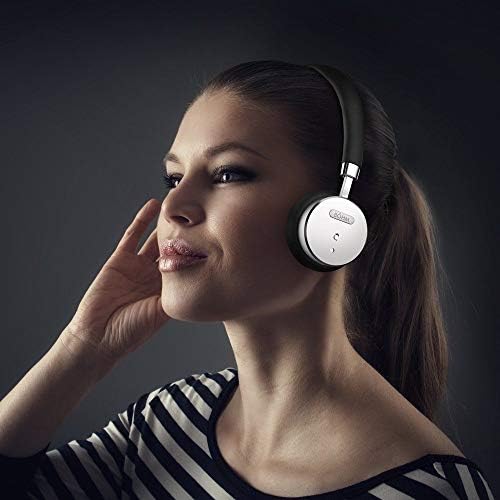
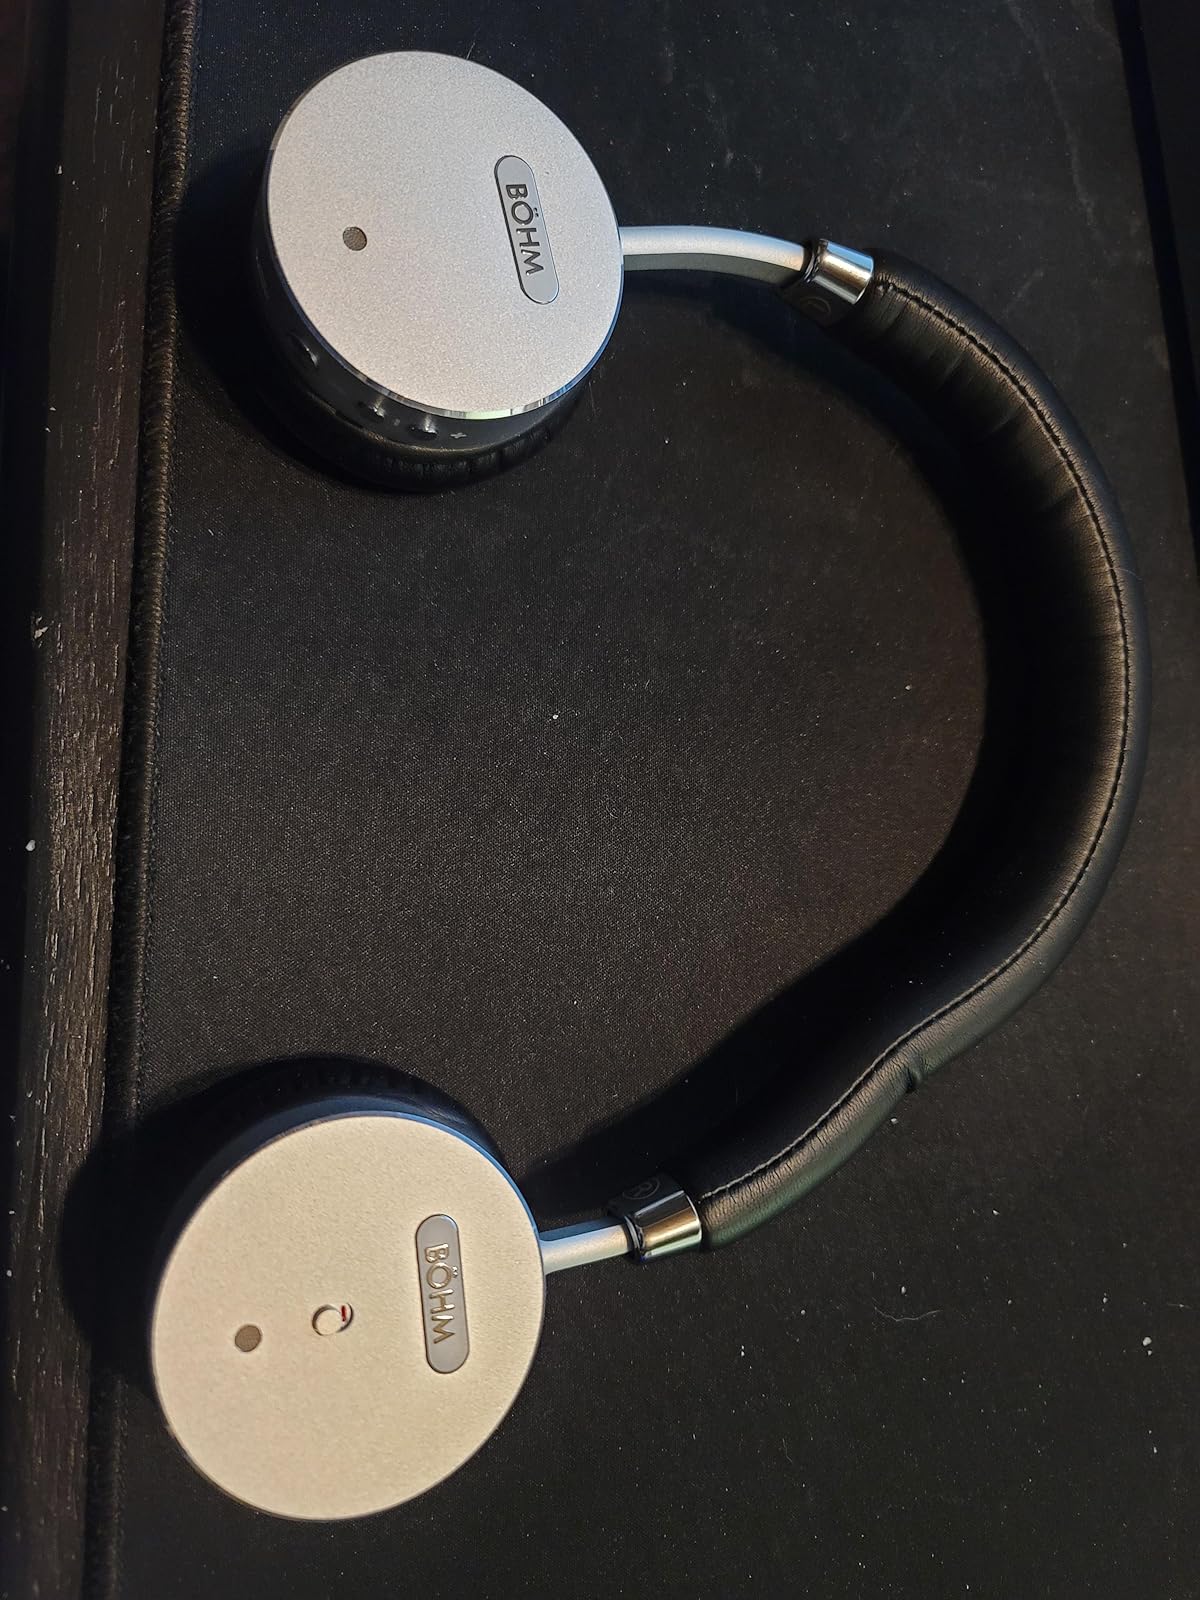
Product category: headphones
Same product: yes